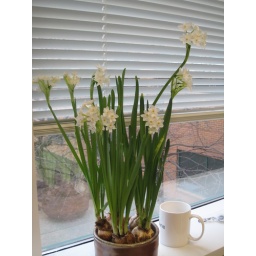
In the window by my desk at work